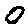
Label: 0